FM Consolidation Line

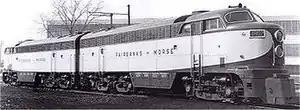
A builder's photo of F-M model CPA-24-5 demonstrator units #4802 (foreground) and #4801. The B-A1A configured units were eventually purchased by the New York, New Haven and Hartford Railroad and assigned road #0790 & #0791.

The Consolidation Line was a series of diesel-electric railway locomotive designs produced by Fairbanks-Morse and its Canadian licensee, the Canadian Locomotive Company. Railfans have dubbed these locomotives C-liners, however F-M referred to the models collectively as the C-Line. A combined total of 165 units (123 cab-equipped lead A units and 42 cabless booster B units) were produced by F-M and the CLC between 1950 and 1955.